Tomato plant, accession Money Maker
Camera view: horizontal (90 deg, fisheye); turntable rotation: 60 degrees
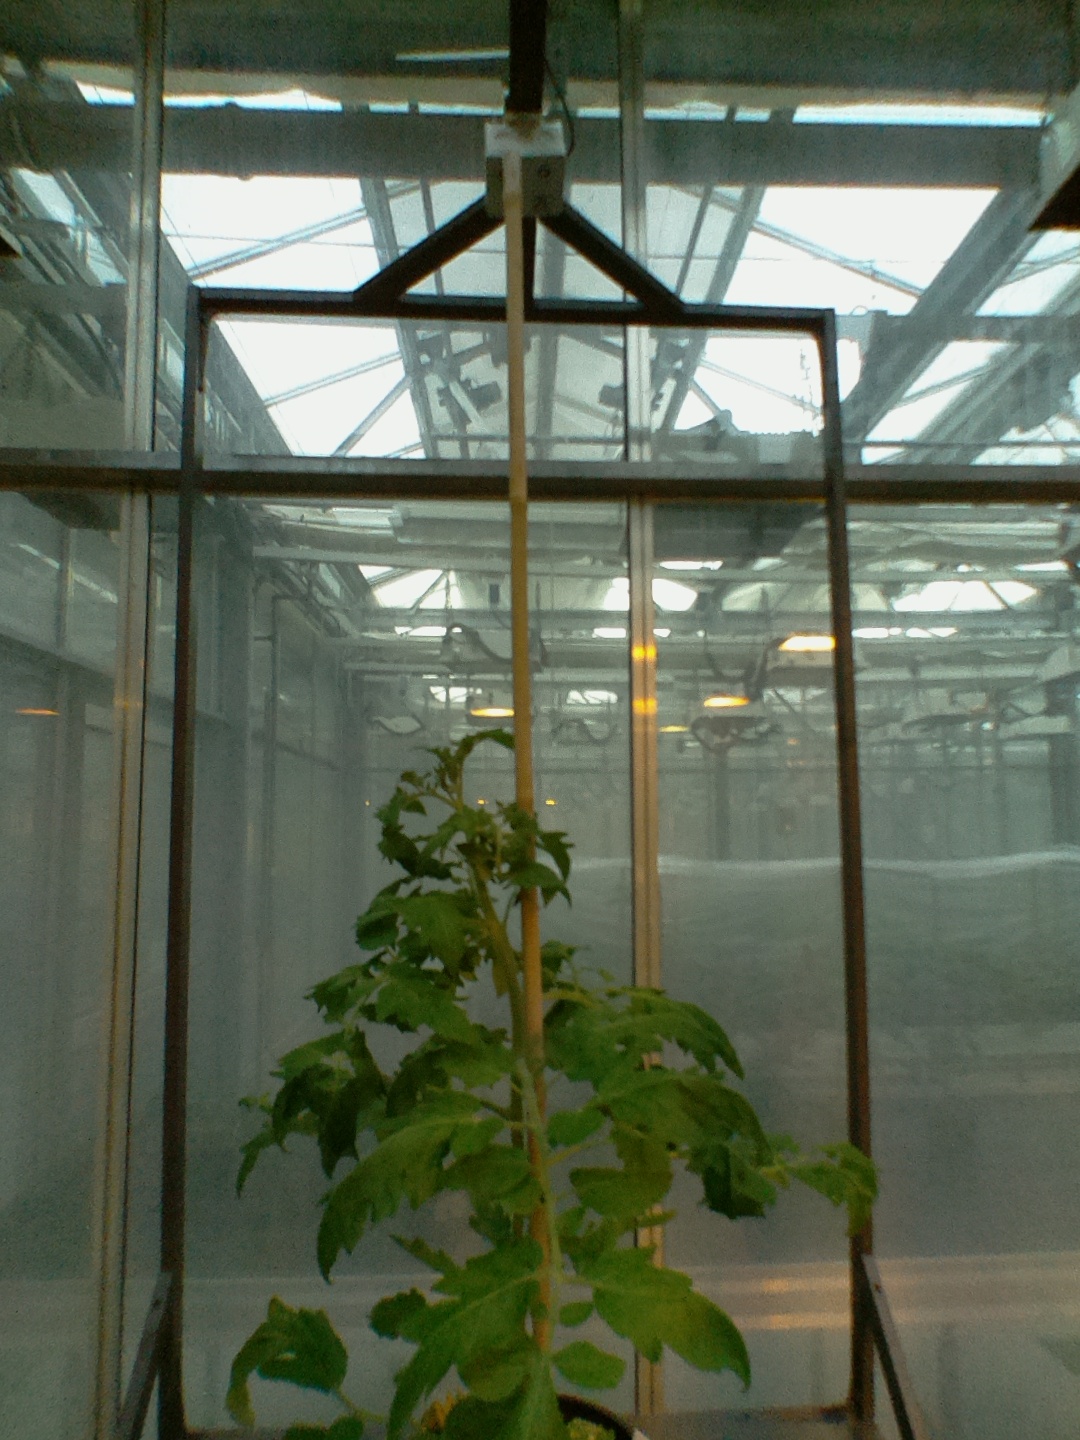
BBCH growth stage 60: First flowers open